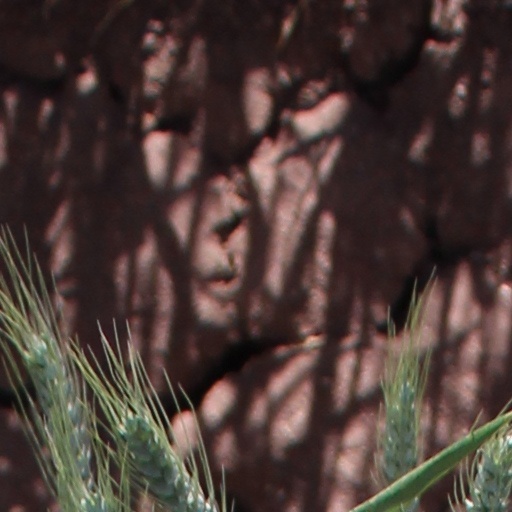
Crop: wheat